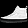
Label: Sneaker